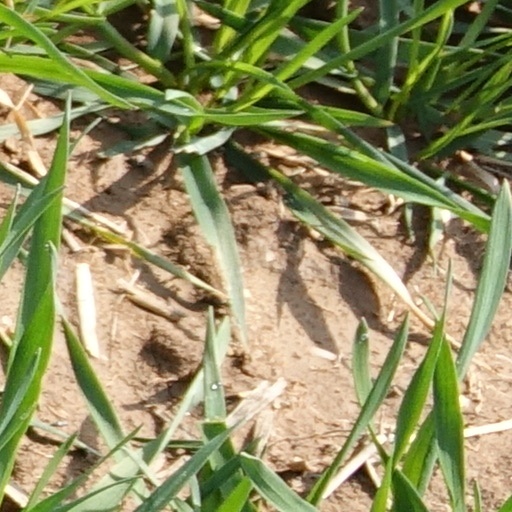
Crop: wheat